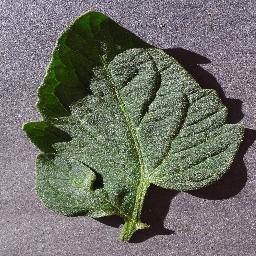
Label: Tomato___healthy